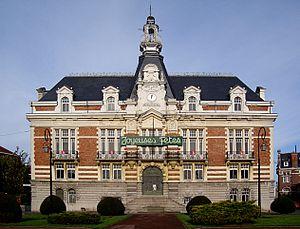
L'hôtel de ville de La Bassée (Nord).
La Bassée est une commune française située dans le département du Nord, en région Hauts-de-France. Elle fait partie de la Métropole européenne de Lille.